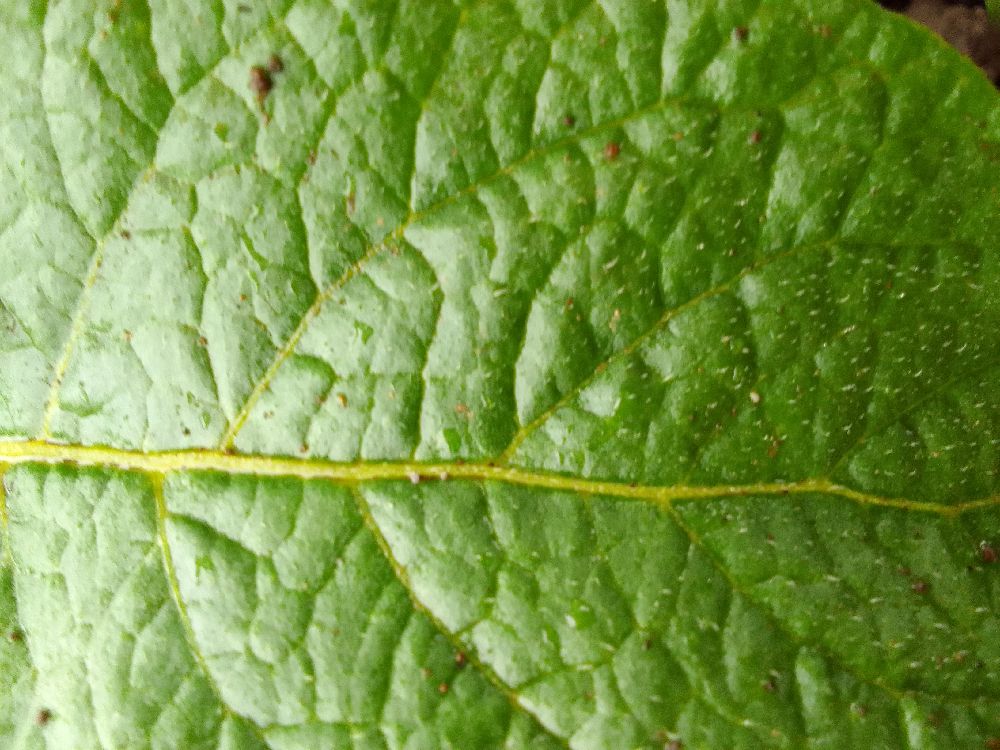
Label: Healthy